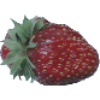
Label: strawberry_wedge